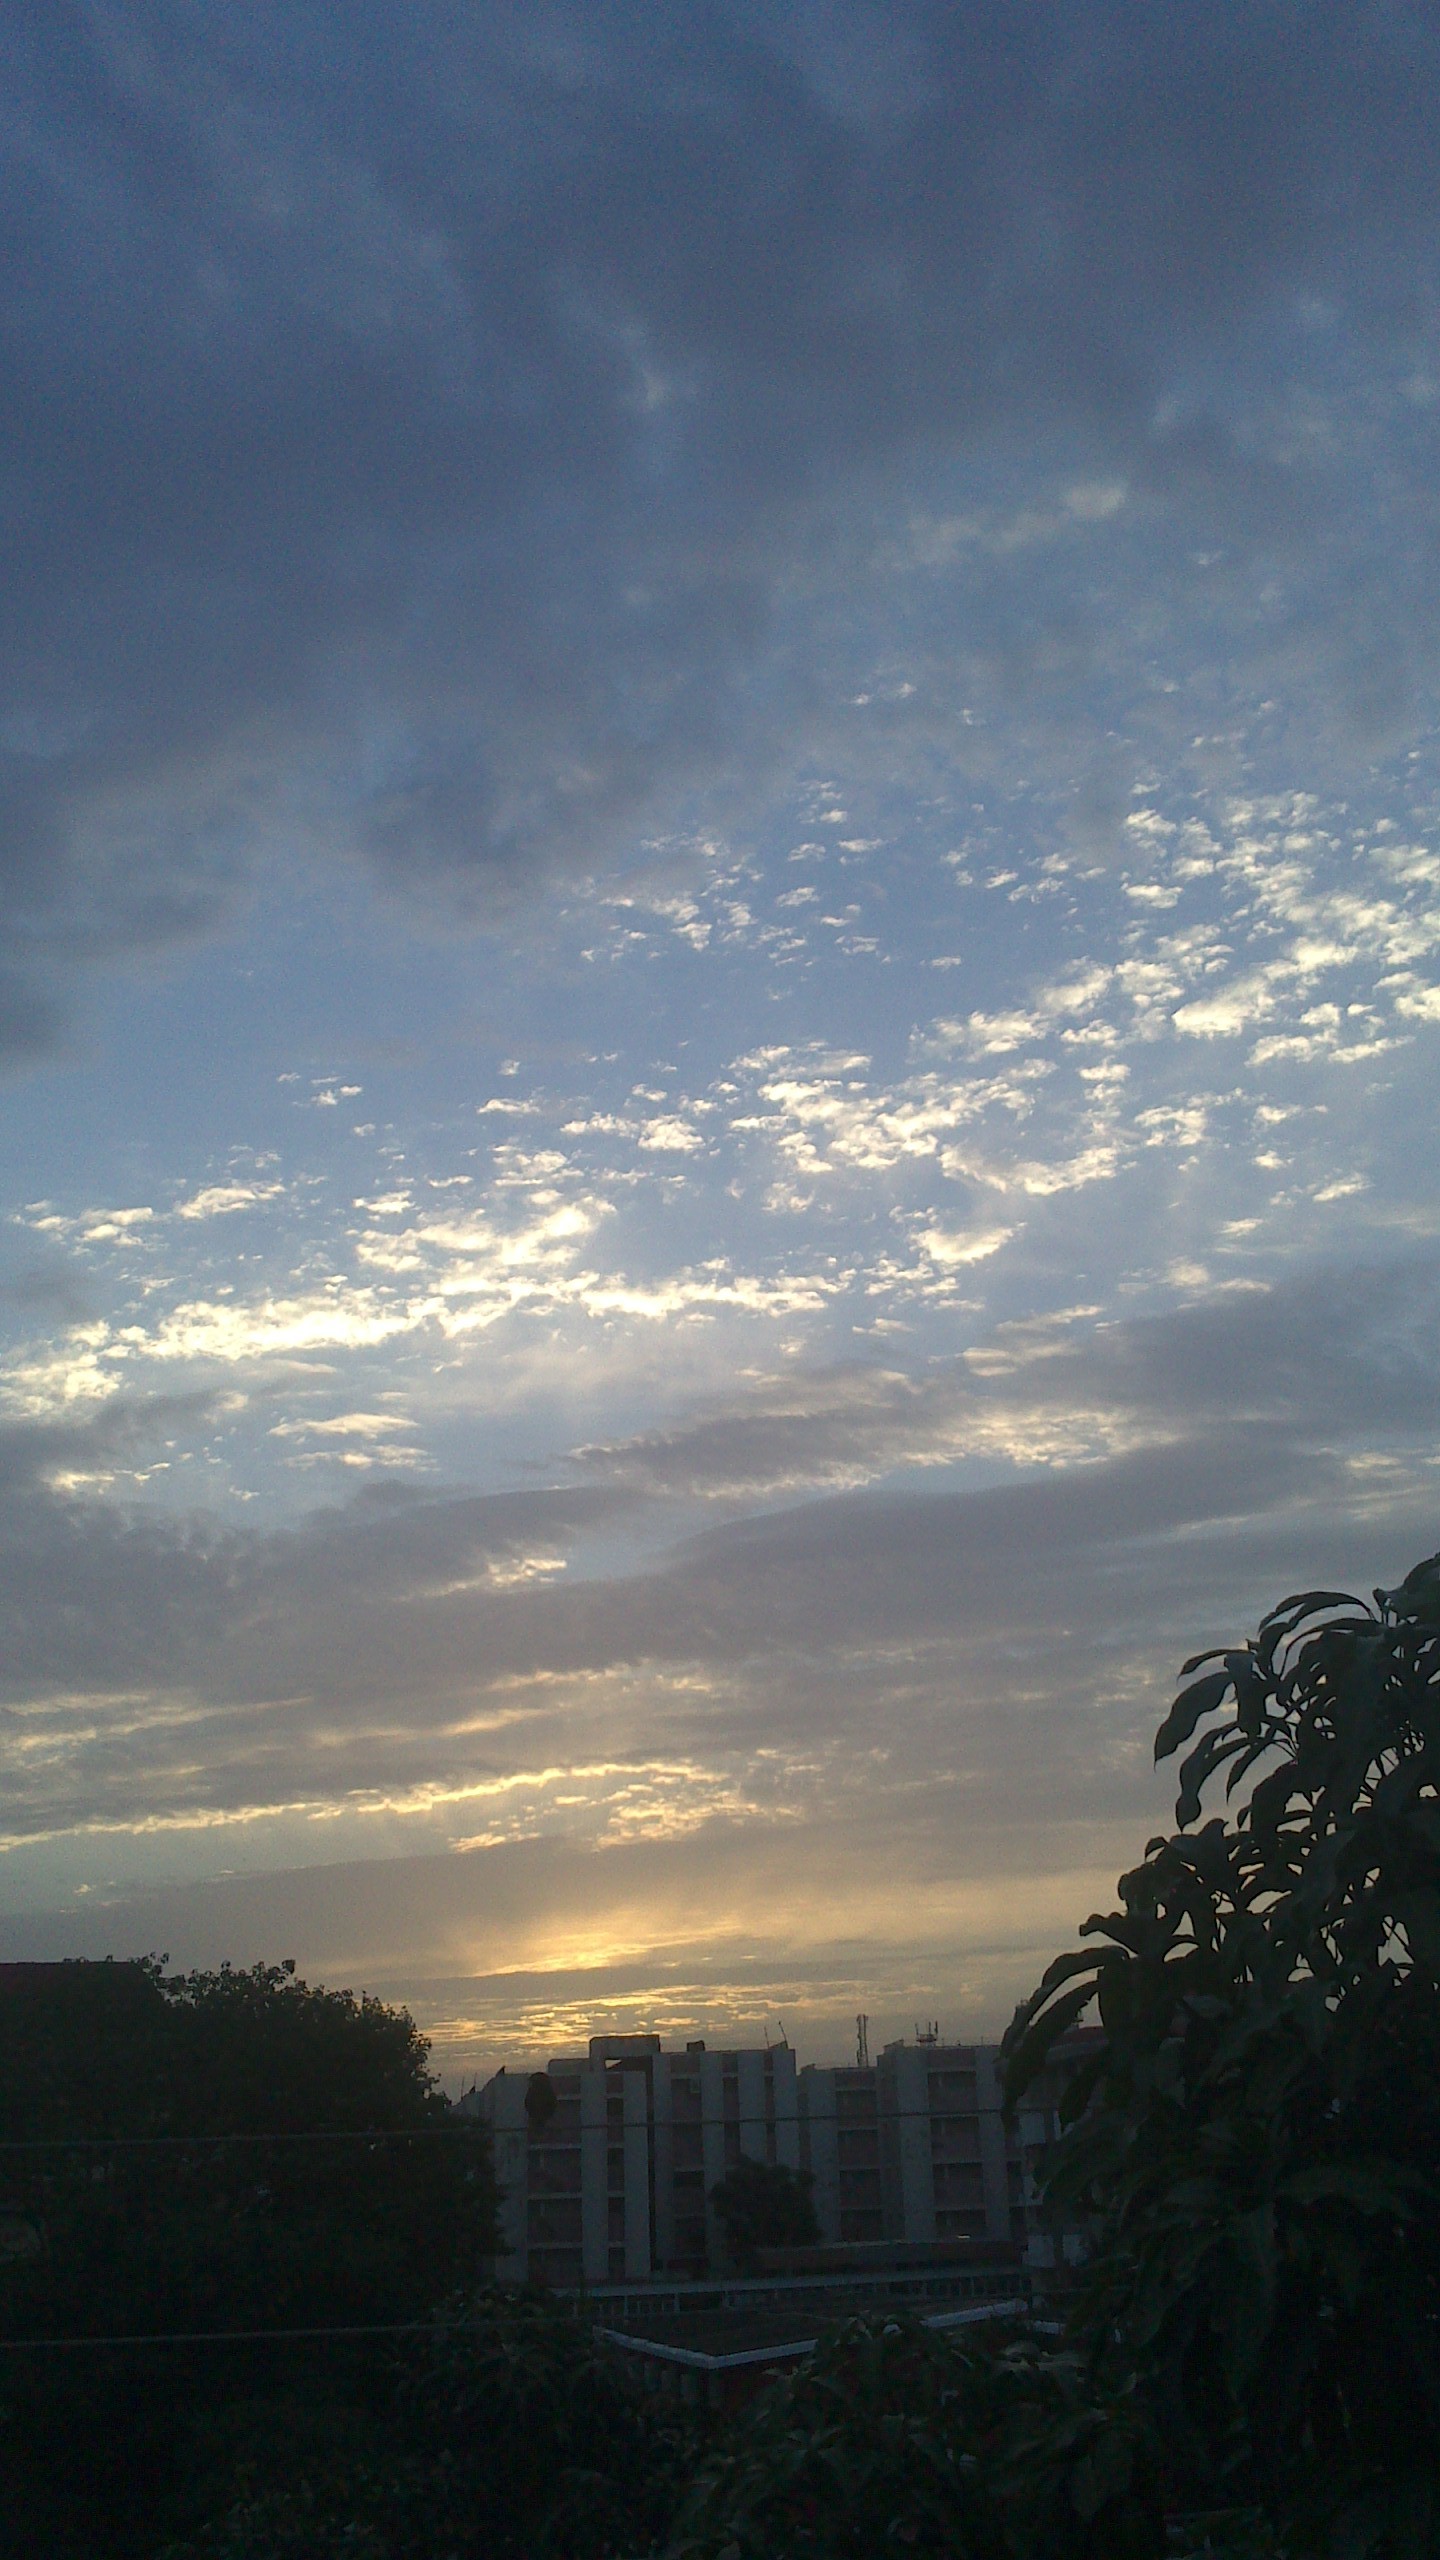
sky, cloud, daytime, atmospheric phenomenon, evening, atmosphere, morning, horizon, afterglow, dusk, sunlight, water, tree, sunset, cumulus, sunrise, meteorological phenomenon, dawn, calm, city, ocean, landscape, mountain, river, space, night